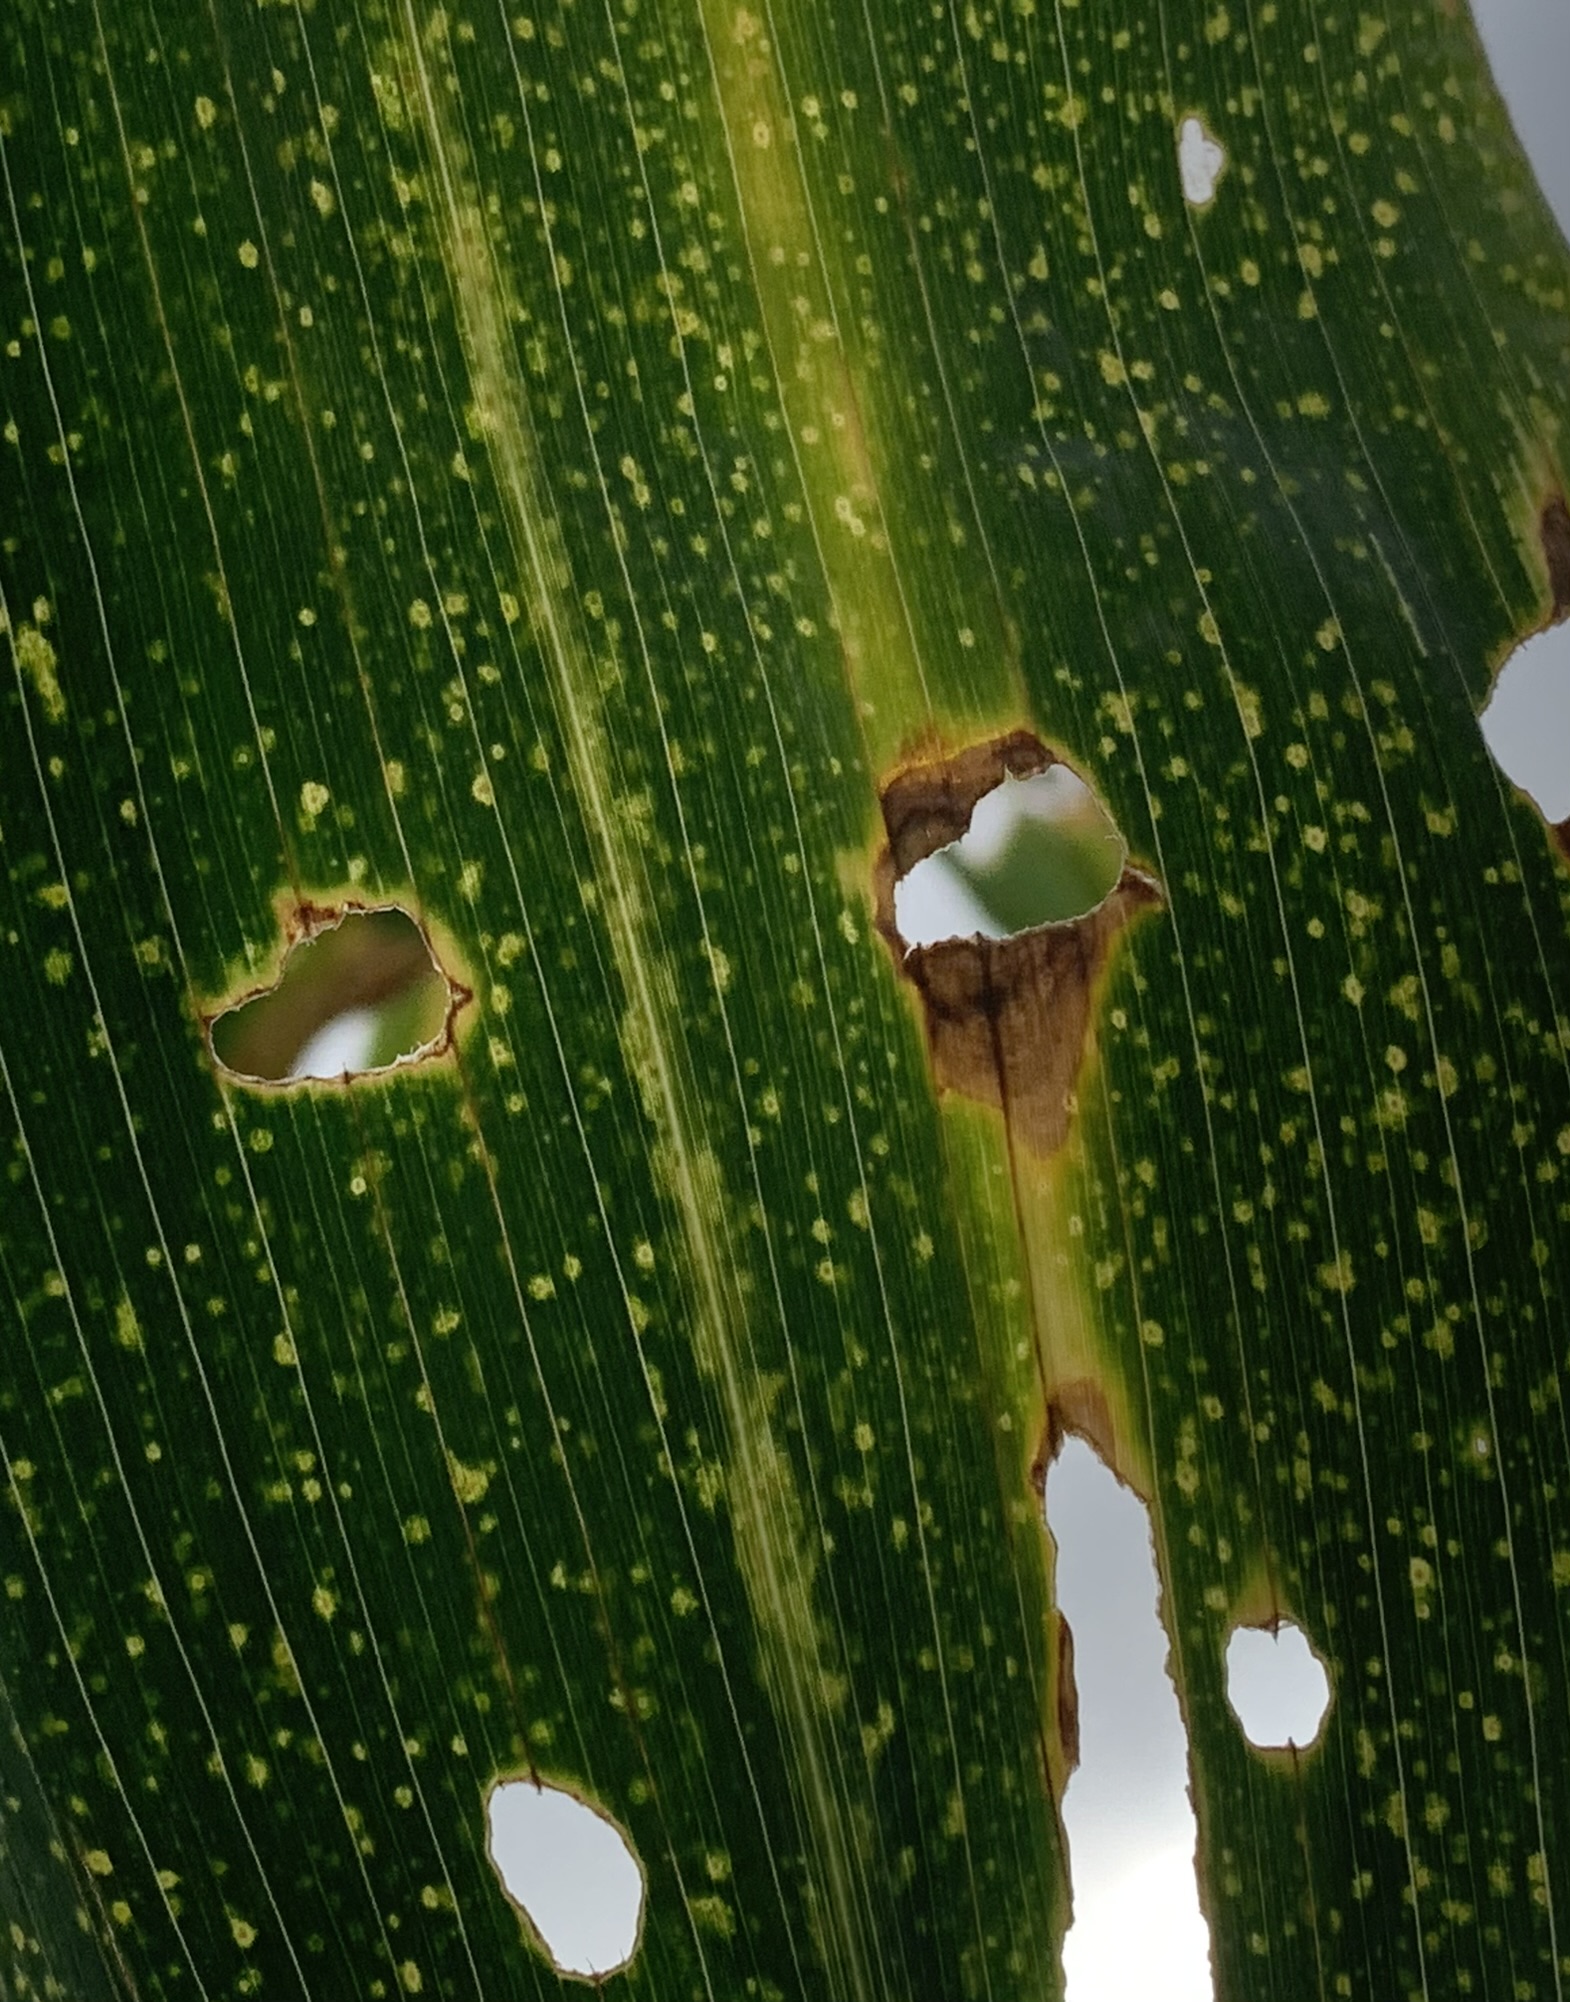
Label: MLN